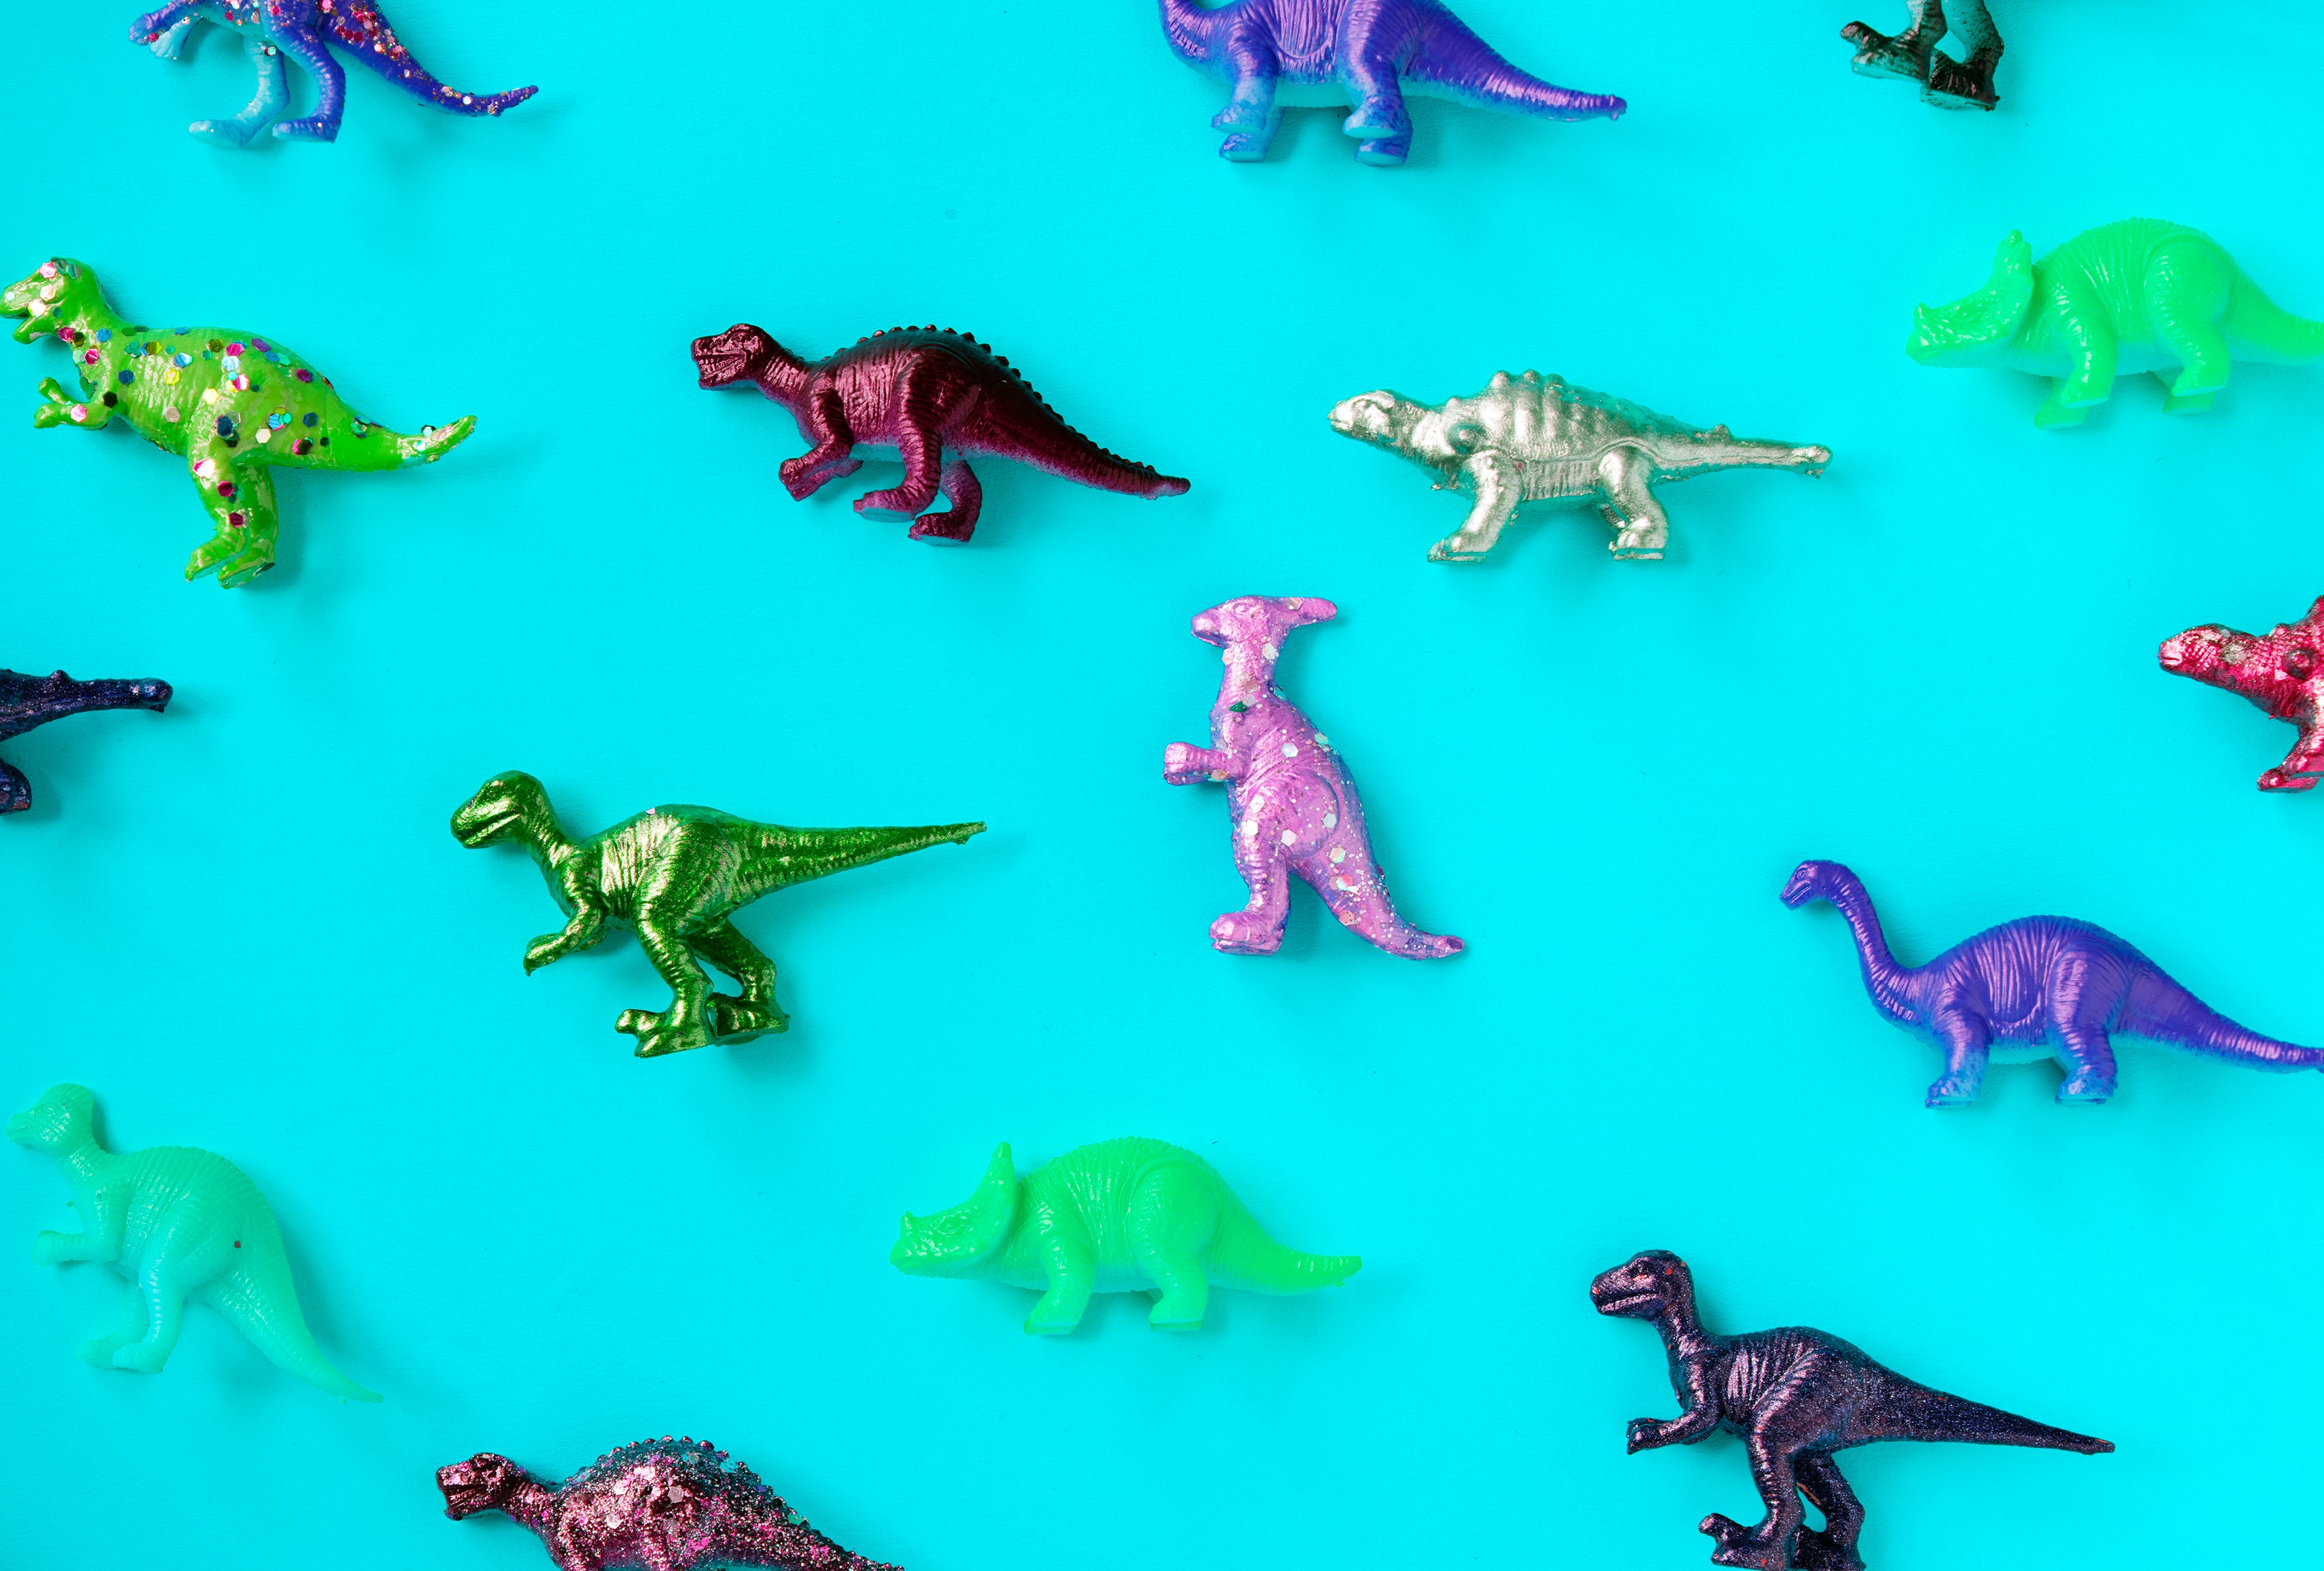
dinosaur, animal figure, tyrannosaurus, toy, triceratops, organism, origami, craft, baby toys, pachycephalosaurus, creative arts